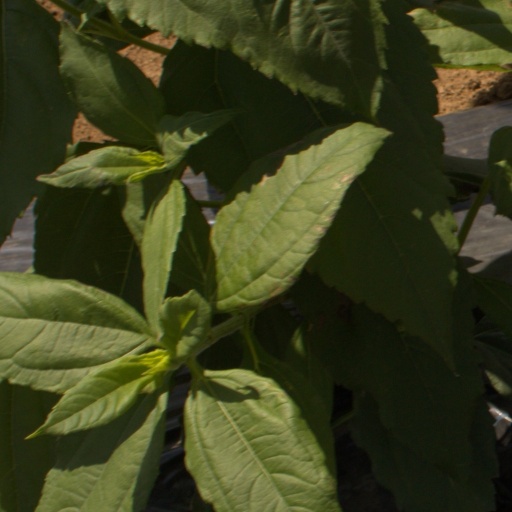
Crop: Jerusalem artichoke